Udriște Năsturel

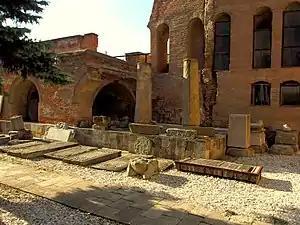
The remains of Curtea Veche, site of Năsturel's killing

Năsturel's last known published work was another preface for a sermon anthology, which came out in 1649. It is addressed to the monks of Mount Athos, containing Năsturel's ideas "on generosity". The text is rated by Nicolescu as a "small treatise", while Negrici argues that it is not at all worthy of that title, being "in fact a few pages long". He lost his first-born in 1652. Mateiaș died in the princely home, after having freed the peasants and slaves living on all his personal properties. A letter by Prince Matei records the princely couple's "great distress". However, when he began searching for a new heir, he omitted Radu Toma and focused on Mihai, orphaned son of the former Prince Nicolae Pătrașcu, then on Istratie Leurdeanu, and finally on Diicul Buicescul.